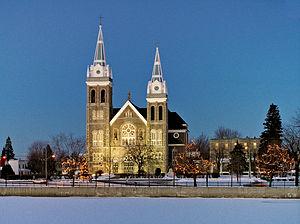
Farnham est une ville située dans la municipalité régionale de comté de Brome-Missisquoi, dans la région administrative de la Montérégie, au Québec, au Canada, mais dans la région touristique des Cantons-de-l'Est. Deuxième ville de la MRC de Brome-Missisquoi par sa population, Farnham est un centre commercial actif au sein d'une région agricole prospère.
Cet article recense les lieux patrimoniaux de la Montérégie inscrit au répertoire des lieux patrimoniaux du Canada, qu'ils soient de niveau provincial, fédéral ou municipal.